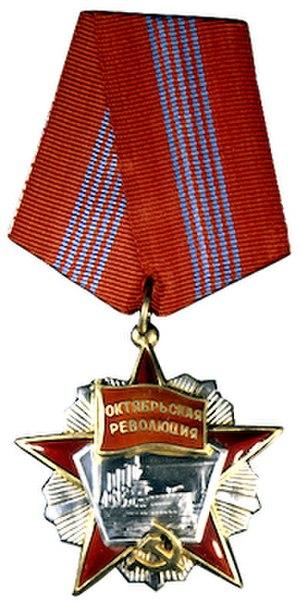
Les décorations dans cette liste sont des décorations de l'ex-Union Soviétique décernées pour reconnaître des réalisations militaires et civiles. Certaines de ces récompenses ont été abolies suite à la dissolution de l'Union soviétique, alors que d'autres sont conservées par la Fédération de Russie à partir de 1991 et furent simplement retravaillées afin d'abroger les signes communistes.